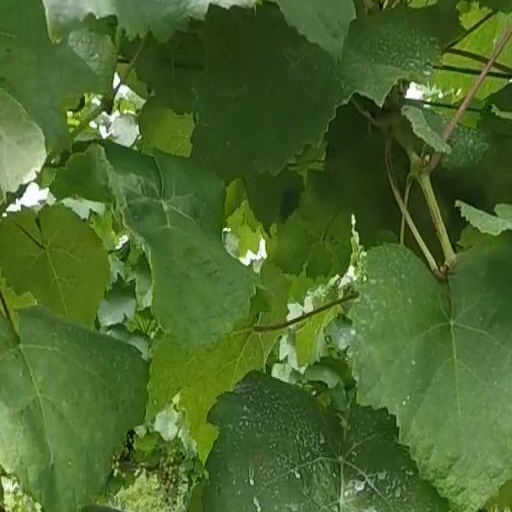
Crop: grape